Hyen-taik Kimm

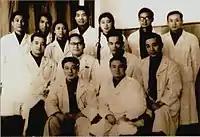
Kimm and his students (1954)

In 1951, the government of China took over the Tianjin Medical University Cancer Institute and Hospital established by John Kenneth MacKenzie in Tianjin. One year later, Kimm established the first cancer ward there, and later turned the hospital into one that specialized in cancer treatments.